George R. Bidwell

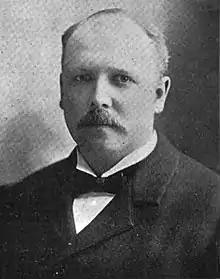
"Harper's Weekly", July 17, 1897

George R. Bidwell (November 8, 1858 – March 16, 1948) was a pioneering American bicycle salesman and manufacturer. Active in politics as a Republican, from July 14, 1897, to April 3, 1902, he was Collector of the Port of New York.